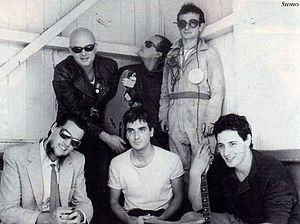
Sumo est un groupe de rock argentin, originaire de Hurlingham, Buenos Aires. Au fil des années, leur succès les convertit en l'un des groupes les plus importants du rock argentin, du gabarit de Los Abuelos de la Nada, Serú Girán, Soda Stereo, Sui Generis, Pescado Rabioso, Virus, Manal, et Patricio Rey y sus Redonditos de Ricota. Le groupe se sépare en 1988.